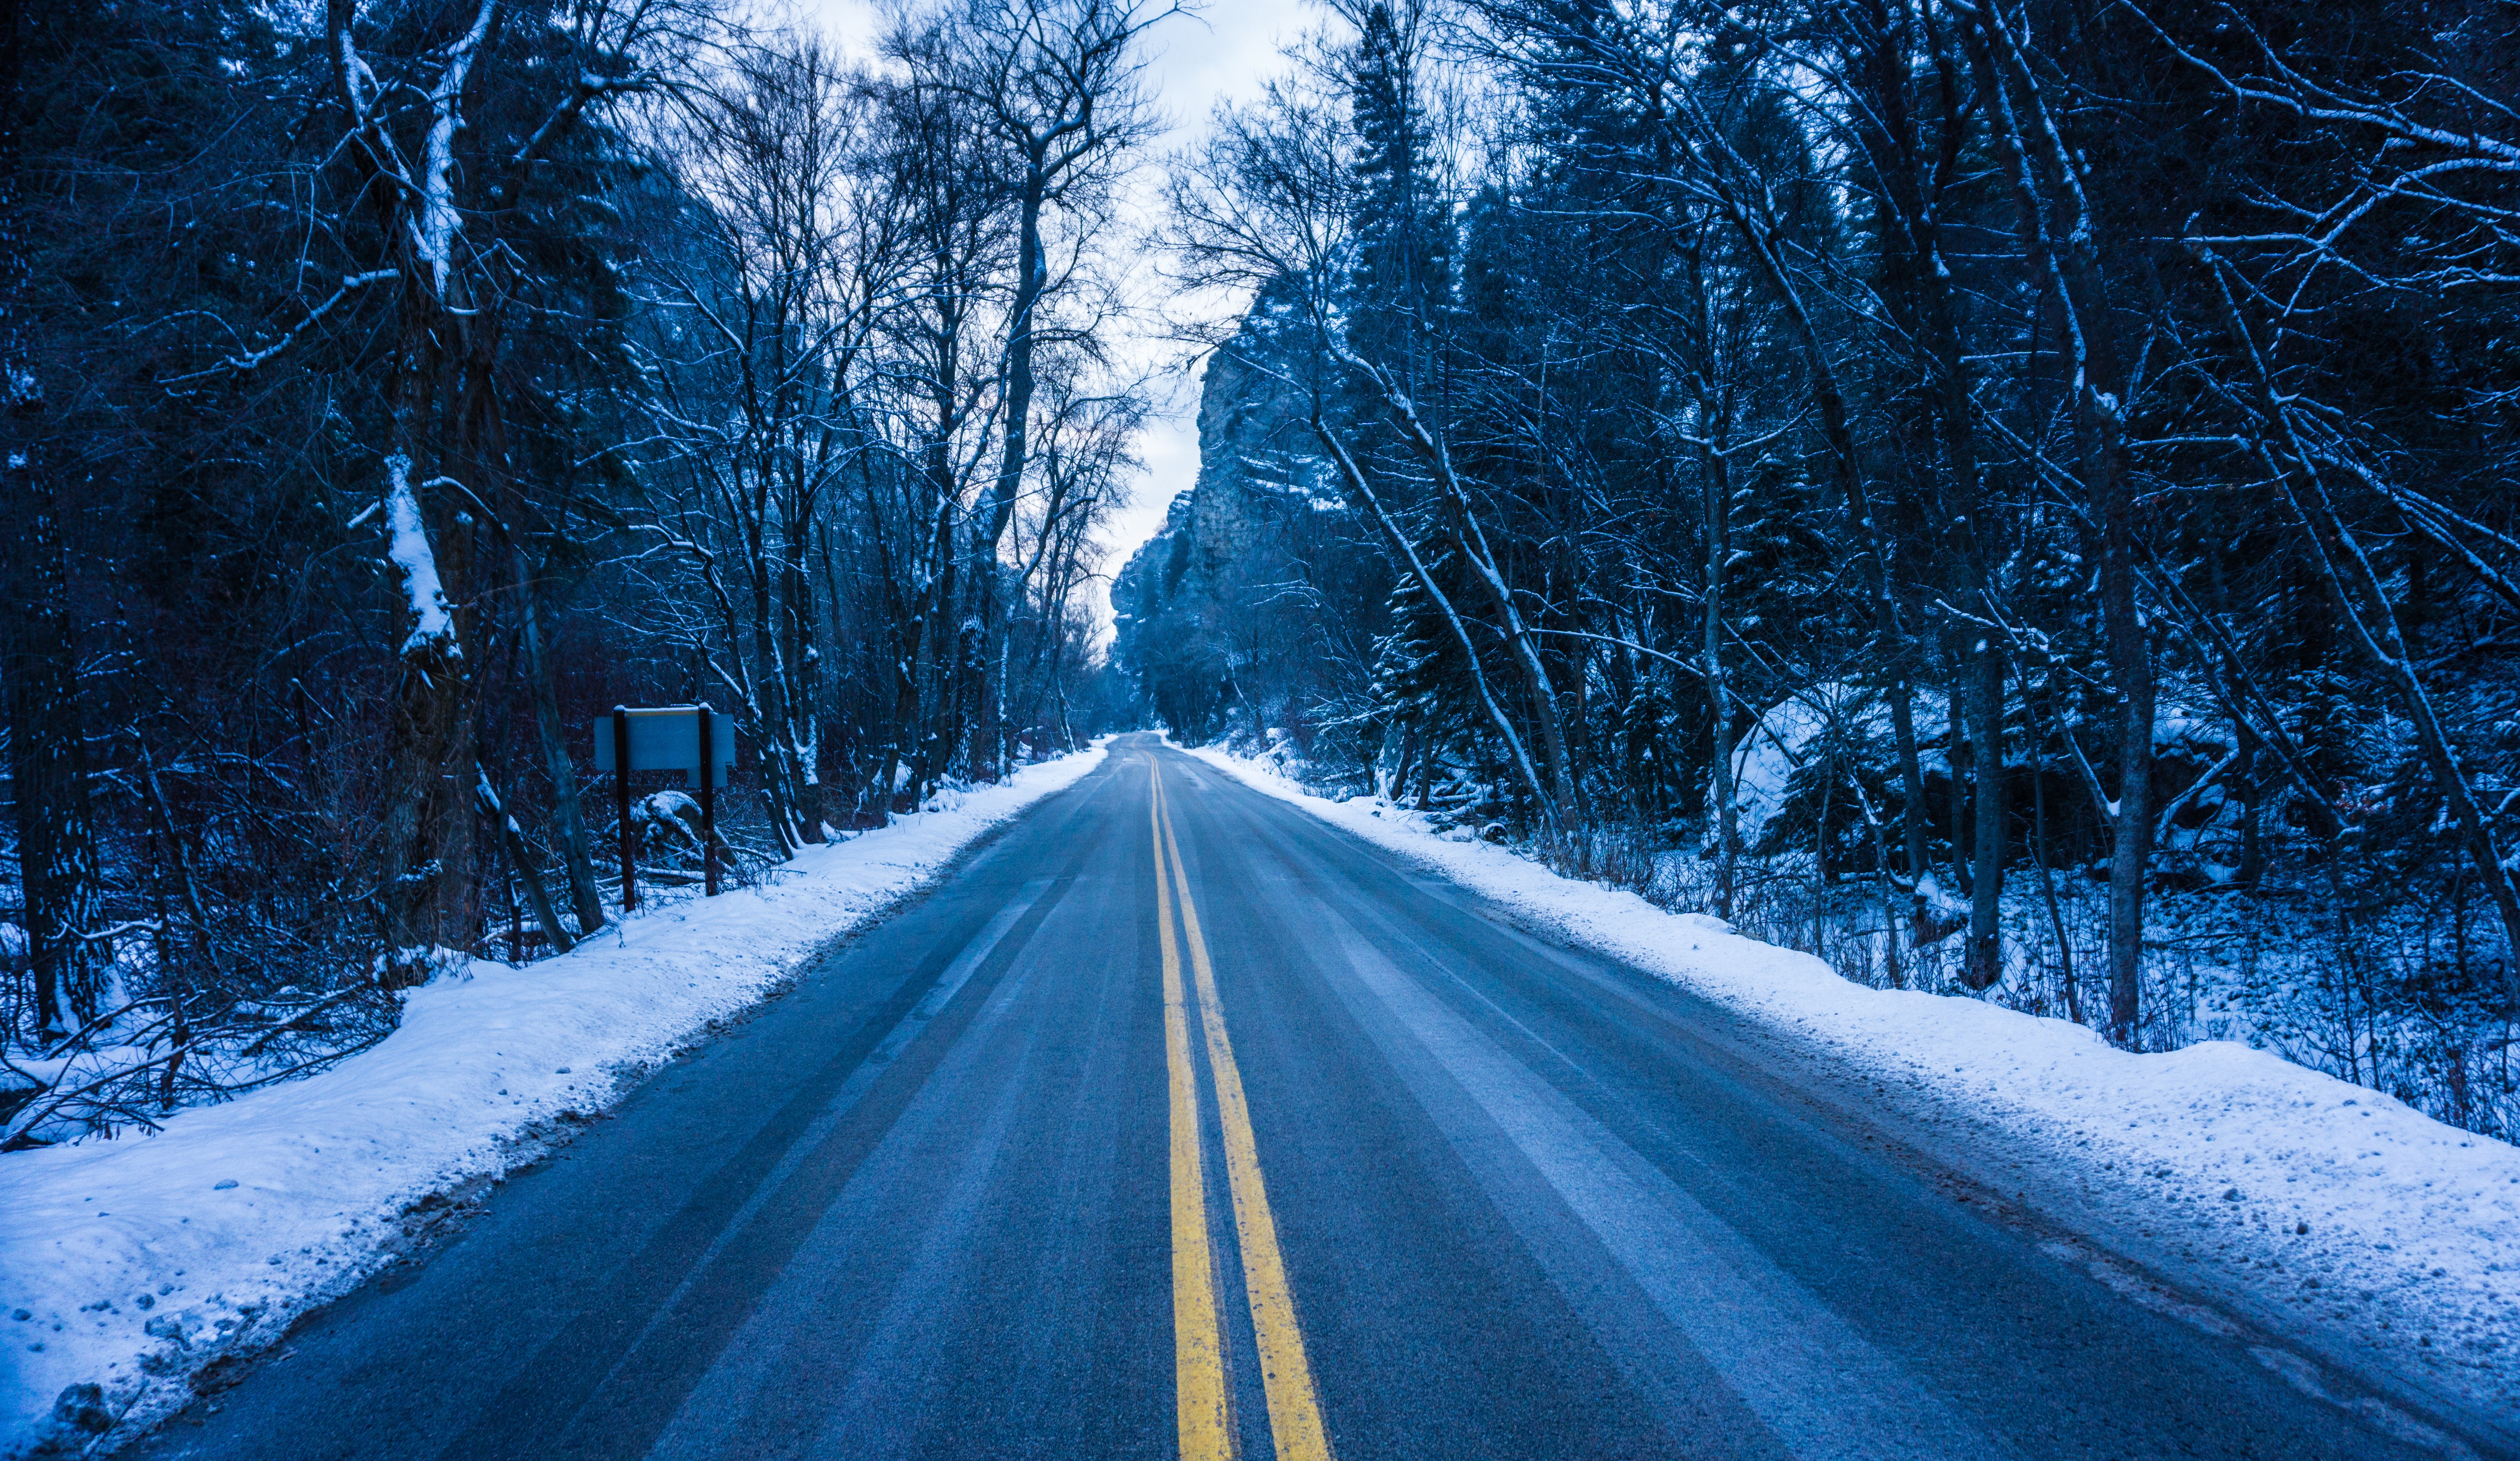
tree, forest, snow, winter, light, sunlight, frost, ice, weather, season, freezing, woody plant